Abolition of slavery in Spain

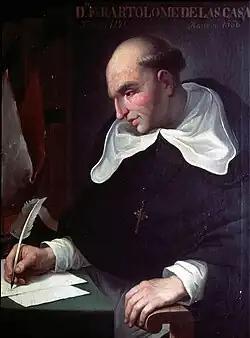
Bartolomé de las Casas, who in the last third of his life also condemned the slavery of Black people as "equally unjust as that of the indigenous."

During the , , and centuries, few authors opposed slavery, while works justifying and legitimizing it, particularly regarding barbarians, infidels, and Black people, were abundant. "Slavery is considered an accepted and sanctioned social practice by laws and Christian doctrine, from the Bible to Saint Paul and Saint Thomas," noted José Antonio Piqueras. "In America, it was common among wealthy men and women and even among ordinary people if they could afford it. In the Peninsula, the nobility and clergy owned slaves," Piqueras added.